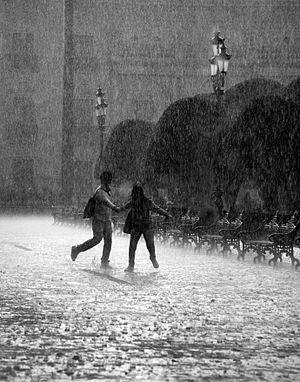
La pluie est un phénomène naturel par lequel des gouttes d'eau tombent des nuages vers le sol. Il s'agit d'une des formes les plus communes de précipitations sur Terre. Son rôle est prépondérant dans le cycle de l'eau. Elle prend nombre de formes allant de la pluie légère au déluge, de l'averse à la pluie continue, de fines gouttelettes à de très grosses. Elle est parfois mêlée de neige, de grêlons ou verglaçante. Elle s'évapore parfois avant de toucher terre pour donner la virga. Ses gouttes sont transparentes ou parfois opaques, chargées de poussières. Les vastes « rideaux de pluies », causés par la rencontre ou l'approche d'un front froid et/ou d'un front chaud, sont des cas typiques de pluies bien prévisibles en météorologie et suivie par satellite ainsi qu'en animation cartographique en temps légèrement différé par les radars météorologiques.